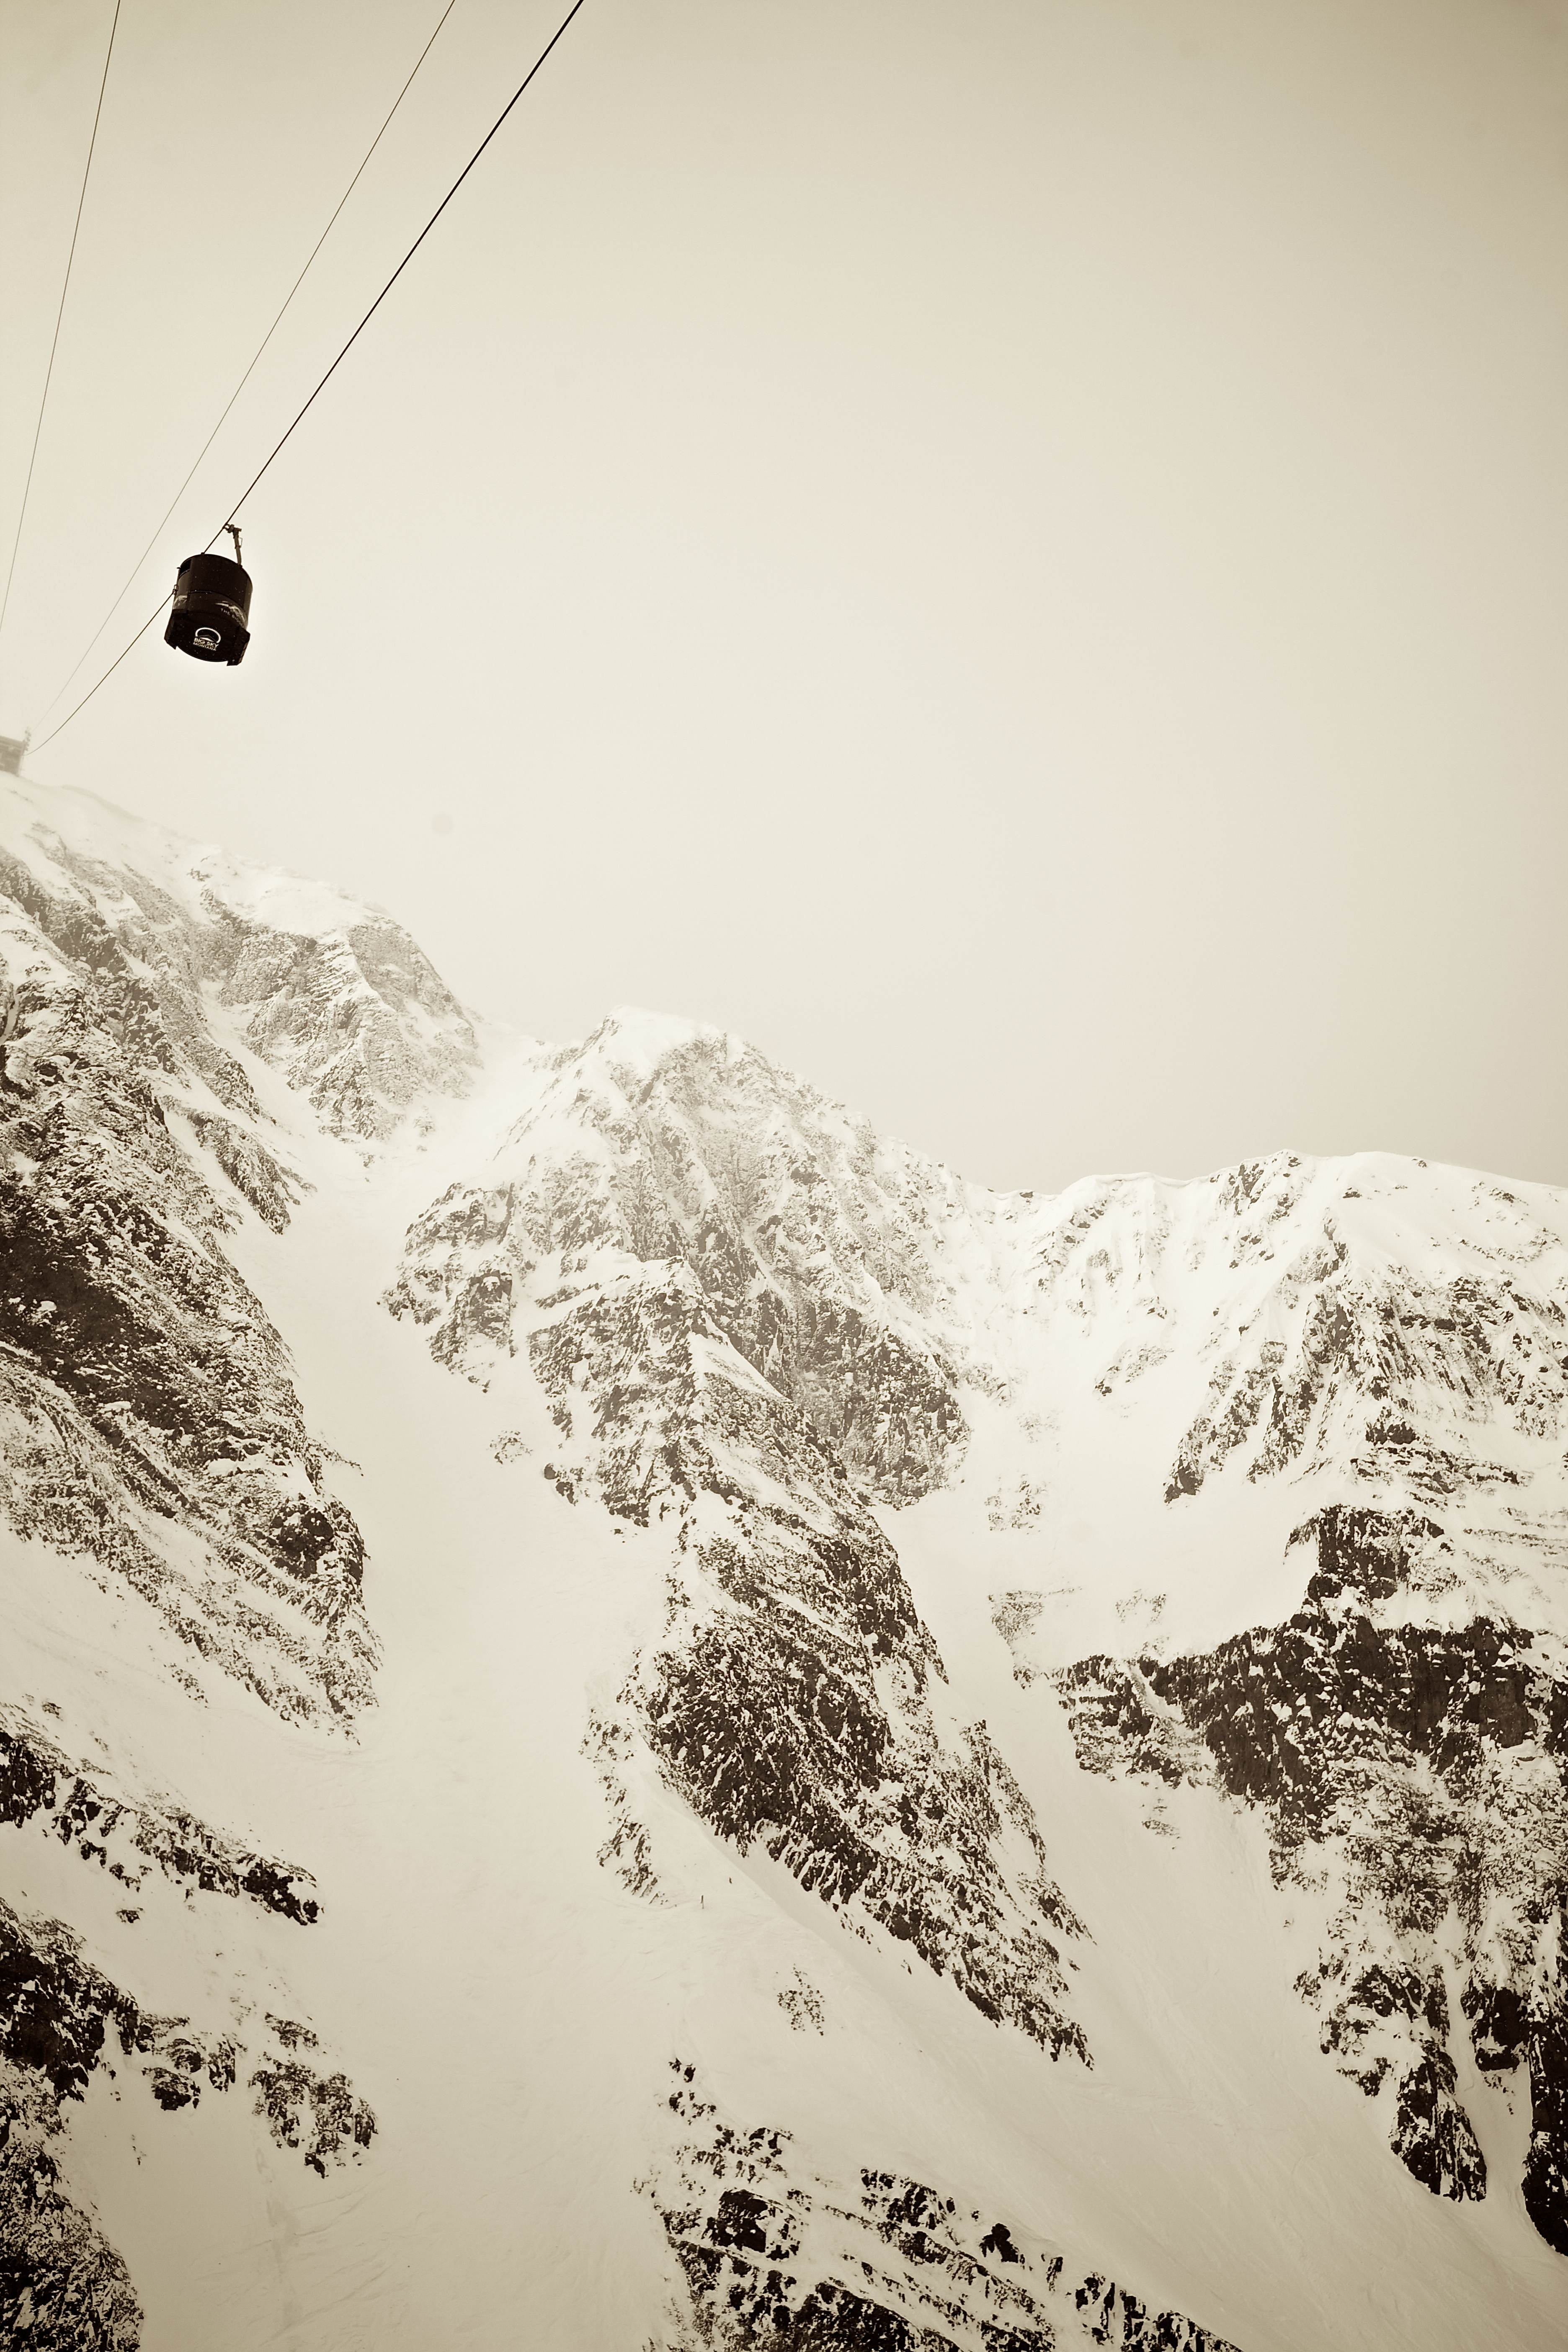
landscape, mountain, snow, cold, winter, sky, white, peak, canon, weather, frozen, monochrome, skiing, summit, eos, 2013, resort, mountains, ski, icy, big, mark, ii, 5d, montana, ieee, march2013, atmospheric phenomenon, atmosphere of earth